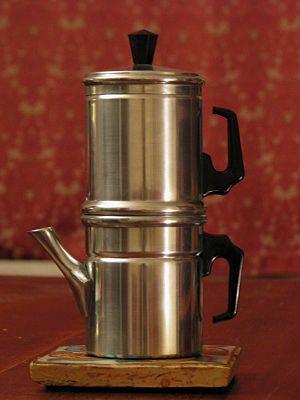
La cafetière napolitaine est une cafetière à filtre pour cuisinière.